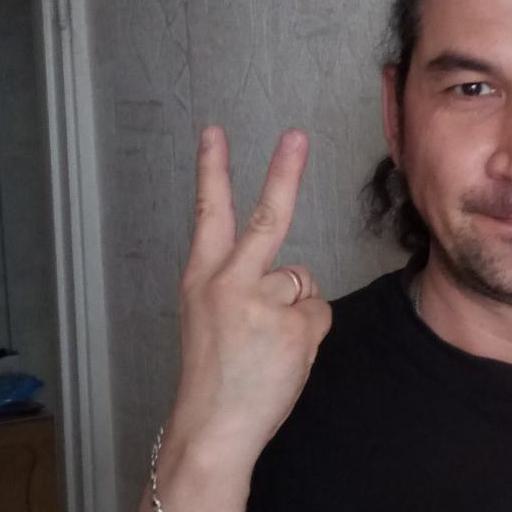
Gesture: peace_inverted